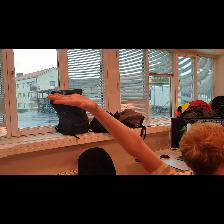
Label: Human